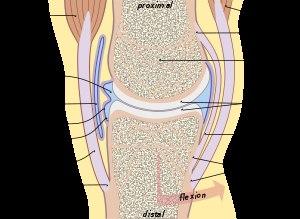
Une enthèse est l’endroit où les formations collagéniques, rentrent dans l’os. C’est une zone de transition qui passe du muscle au tendon puis au cartilage et enfin dans l’os lui-même. Les fibres collagéniques constitutives d'une enthèse se minéralisent, à leur arrivée dans le tissu osseux, donnant l'aspect de fibres de Sharpey.
Une articulation, en anatomie, est une zone de jonction entre deux extrémités osseuses, ou entre un os et une dent. Une articulation est plus ou moins mobile selon sa constitution, sa forme, et la nature des éléments environnants. L’arthrologie, ou la syndesmologie, est la partie de l’anatomie qui traite des articulations.